Alexandru Nilca

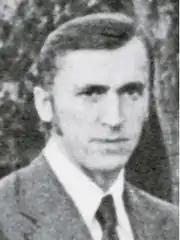

Alexandru Nilca (born 6 November 1945) is a retired Romanian (ethnic Hungarian) sabre fencer. He competed at the 1976 and 1980 Olympics and won a team bronze medal in 1976, placing fifth in 1980. He won two team silver medals at the world championships in 1974 and 1977.